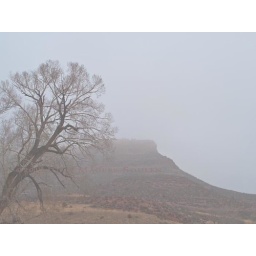
A heavy fog shrouds the red mesa and a leaning cottonwood tree creating an eerie atmosphere in the mists.